Unification of Italy

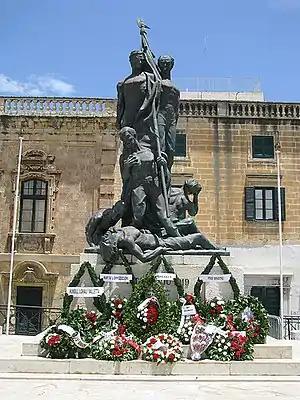
The Sette Giugno monument, symbol of the pro-Italian Maltese

The national party, with Garibaldi at its head, still aimed at the possession of Rome, as the historic capital of the peninsula. In 1867 Garibaldi made a second attempt to capture Rome, but the Papal army, strengthened with a new French auxiliary force, defeated his poorly armed volunteers at Mentana. Subsequently, a French garrison remained in Civitavecchia until August 1870, when it was recalled following the outbreak of the Franco-Prussian War.